America's Sweethearts

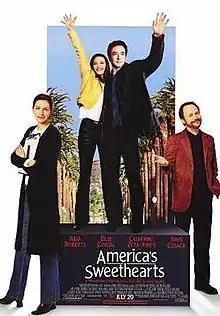
Theatrical release poster

America's Sweethearts is a 2001 American romantic comedy film directed by Joe Roth and written by Billy Crystal and Peter Tolan. It stars Julia Roberts, Crystal, Catherine Zeta-Jones, and John Cusack, with Hank Azaria, Stanley Tucci, Seth Green, Alan Arkin, and Christopher Walken in supporting roles.